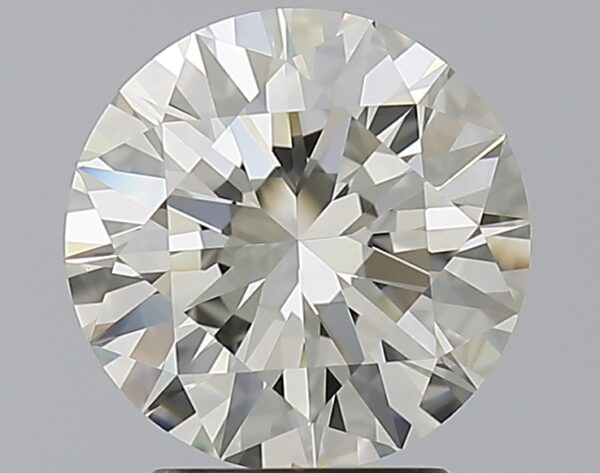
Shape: round
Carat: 2.41
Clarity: IF
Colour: K
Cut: EX
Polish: EX
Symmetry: EX
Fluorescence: N
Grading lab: GIA
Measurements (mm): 8.63 x 8.69 x 5.27